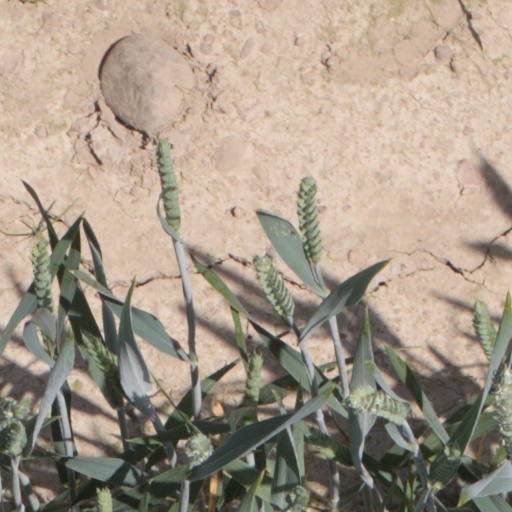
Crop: wheat